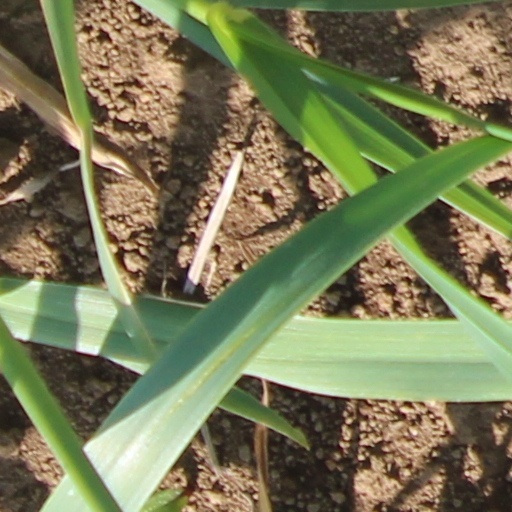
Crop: wheat